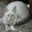
Label: cat